Tholos of Delphi

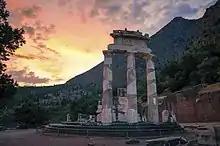
The three reconstructed Doric columns of the tholos

The architect of the "vaulted temple at Delphi" is named by Vitruvius in Book VII as Theodorus Phoceus (not Theodorus of Samos, whom Vitruvius names separately).